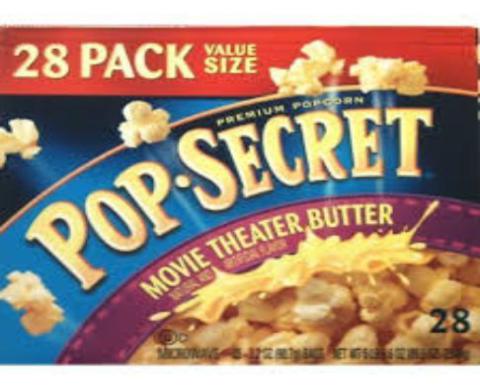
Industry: Food